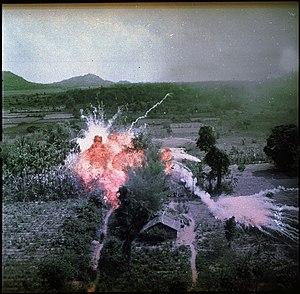
Explosion d'une bombe au napalm sur un établissement Việt Cộng au sud de Hanoï. 日本語: ベトナム戦争でナパーム弾を投下するアメリカ軍. 南ベトナム解放戦線の拠点へ投下されたナパーム弾. Italiano: Forze statunitensi bombardano con il napalm alcune posizioni Viet Cong nel 1965. Un attacco americano con l'utilizzo del napalm a posizioni viet cong a sud di Saigon nel 1965 .
Une bombe incendiaire est une bombe destinée à provoquer un incendie.
La guerre du Viêt Nam est une guerre qui se déroule au Viêt Nam et oppose, de 1955 à 1975, d'une part la république démocratique du Viêt Nam avec son armée populaire vietnamienne — soutenue matériellement par le bloc de l'Est et la Chine — et le Front national de libération du Sud Viêt Nam, et d'autre part la république du Viêt Nam, militairement soutenue par l'armée des États-Unis appuyée par plusieurs alliés.
Martin Luther King Jr., né à Atlanta le 15 janvier 1929 et mort assassiné le 4 avril 1968 à Memphis, est un pasteur baptiste et militant non-violent afro-américain pour le mouvement des droits civiques des noirs américains aux États-Unis, fervent militant pour la paix et contre la pauvreté.
La politique de la terre brûlée est une tactique consistant à pratiquer les destructions les plus importantes possibles, et en cas de conflit militaire, à détruire ou à endommager gravement ressources, moyens de production, infrastructures, bâtiments ou nature environnante, de manière à les rendre inutilisables par l'adversaire.
1965 est une année commune commençant un vendredi.